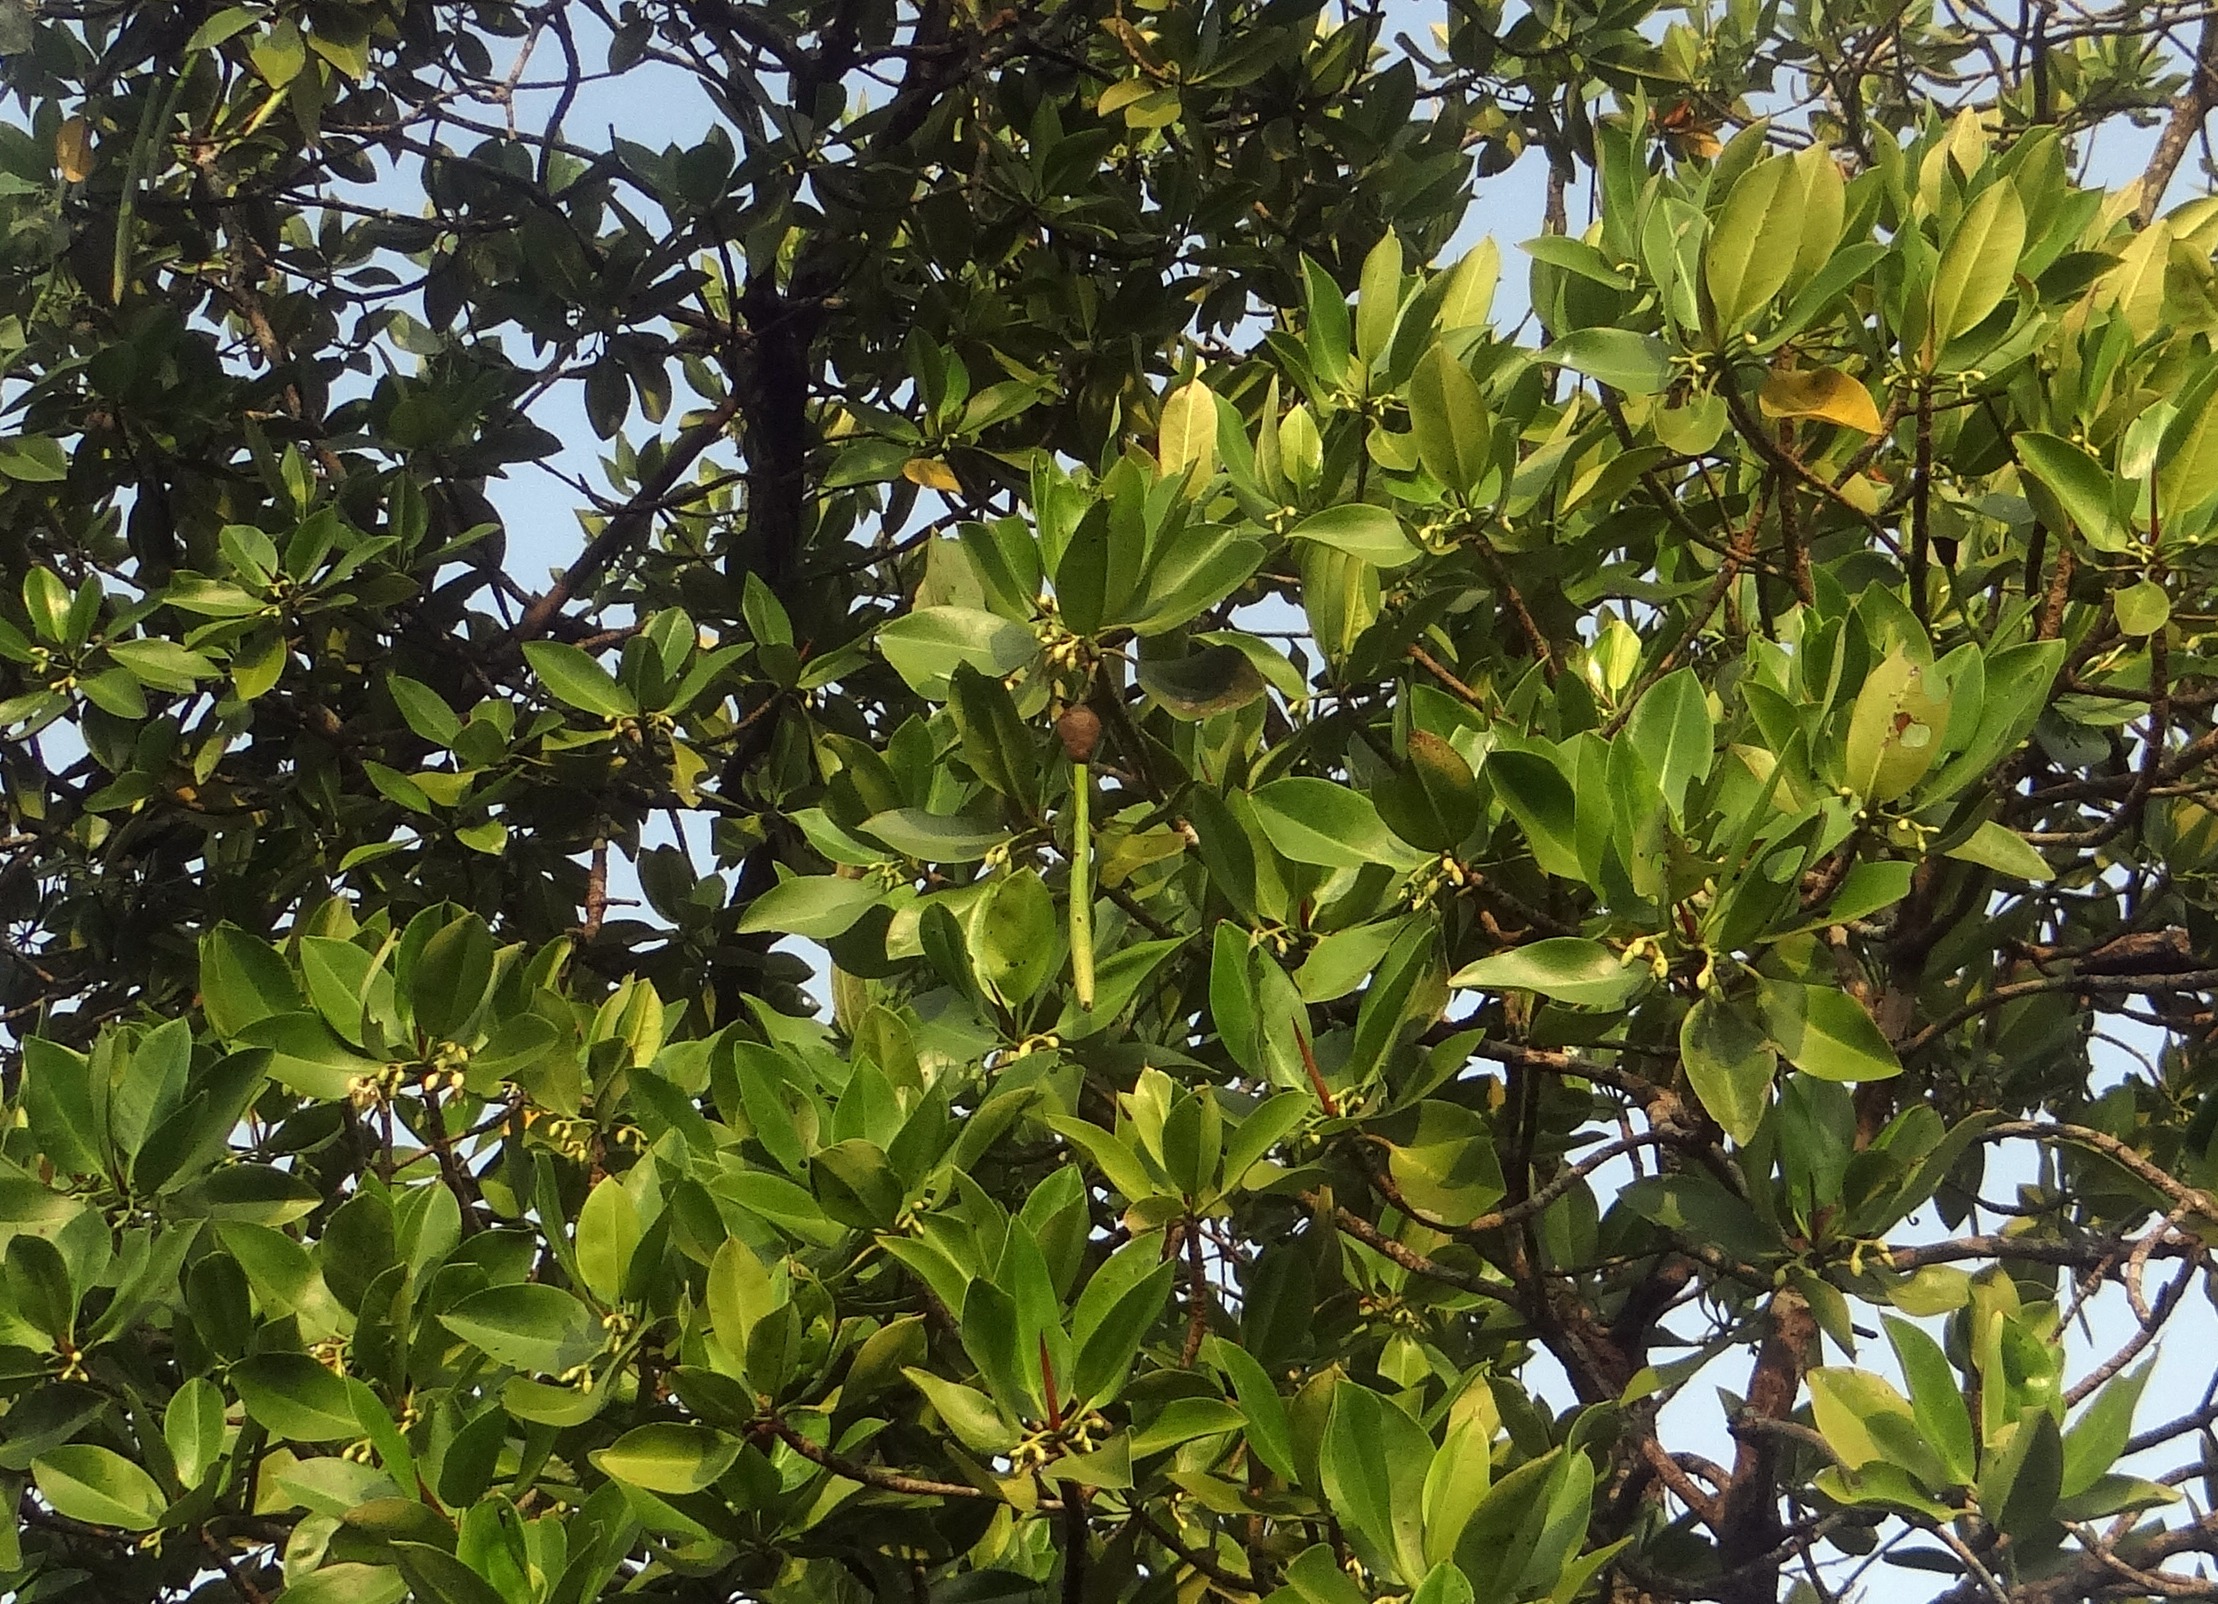
tree, nature, forest, creek, wilderness, blossom, plant, fruit, flower, environment, food, produce, evergreen, agriculture, leaves, outdoors, woods, shrub, branches, india, woodland, organic, flowering plant, woody plant, land plant, rhizophora apiculata, red mangrove, tidal forest